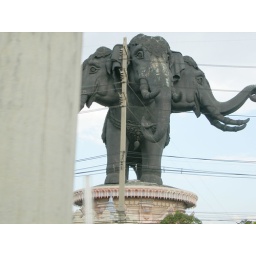
The Erawan Museum, topped with a giant three-headed elephant statue. With the building below, it's over 143 feet high.